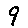
Label: 9